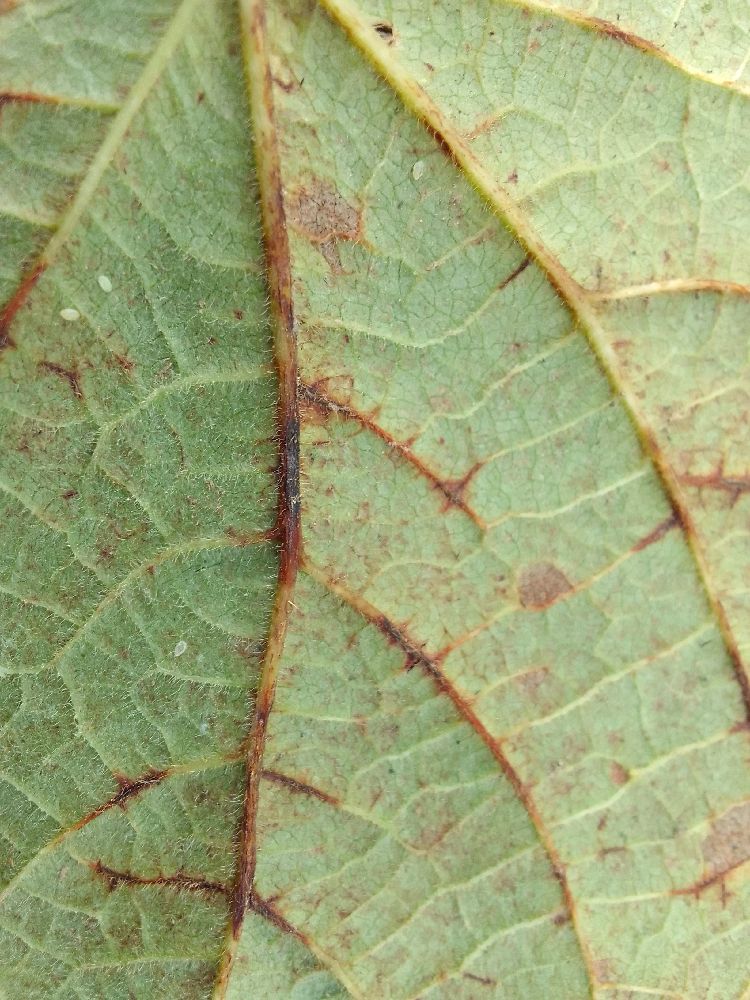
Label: anthracnose